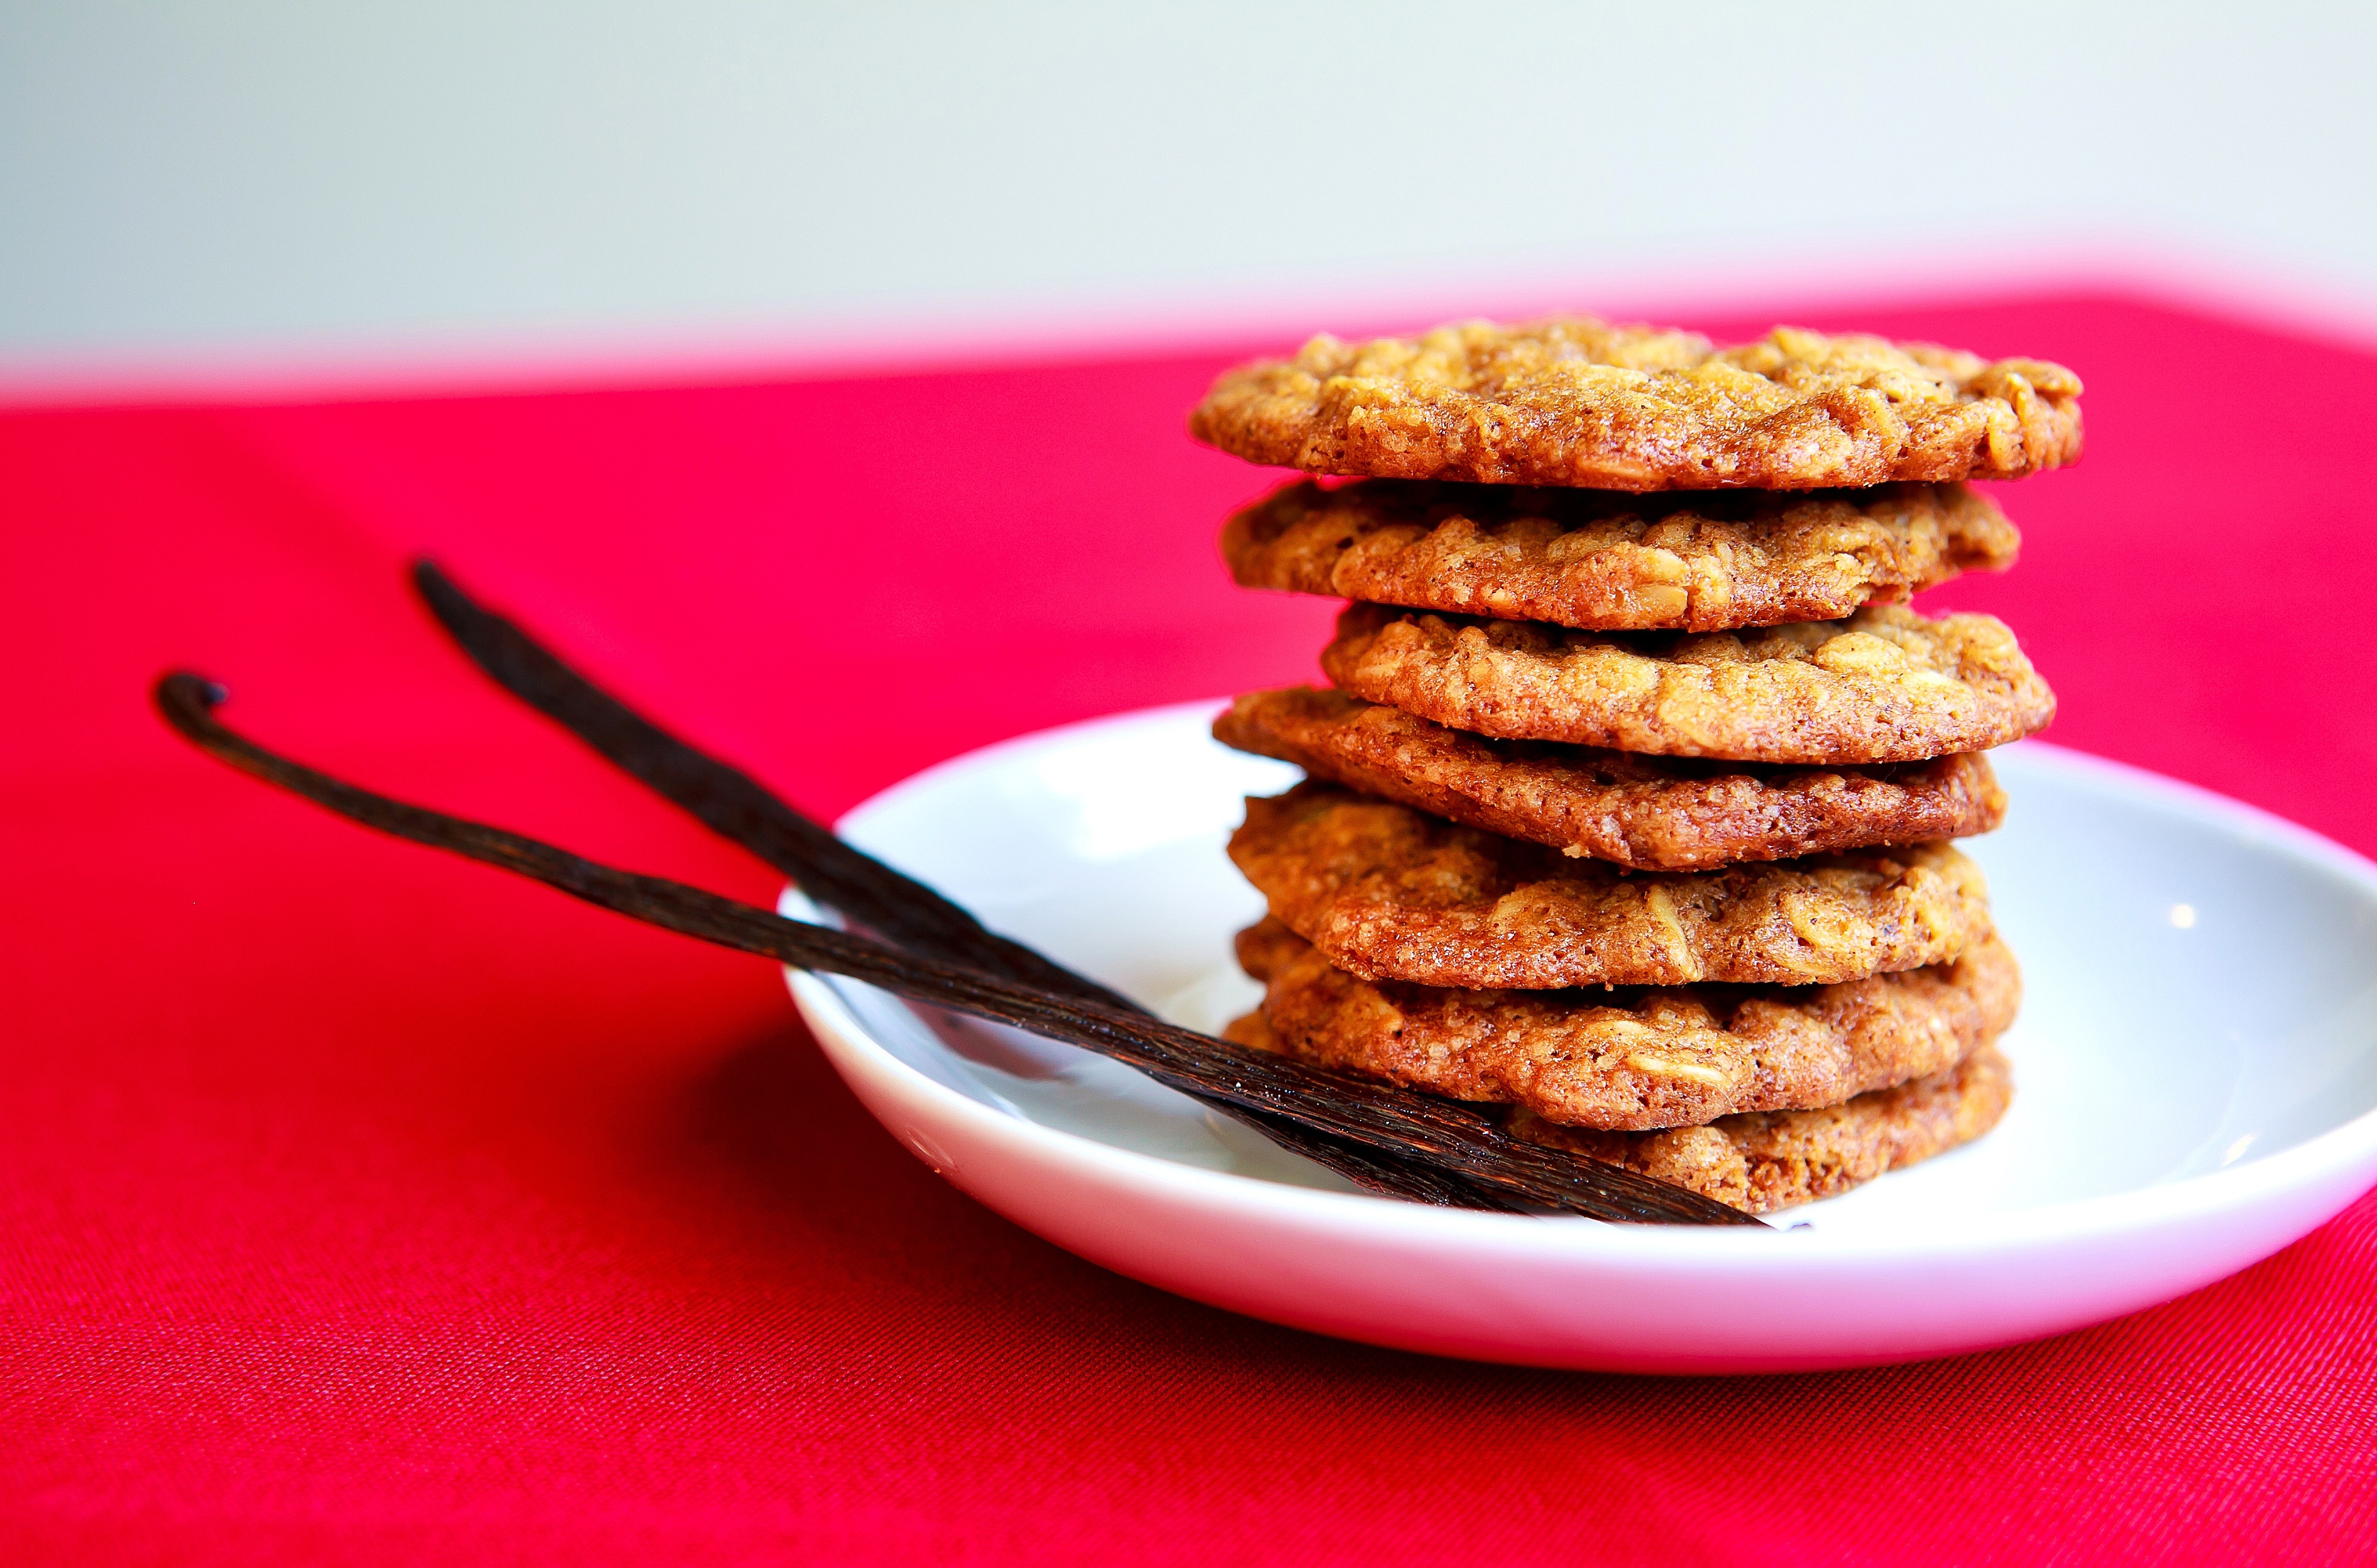
dish, meal, food, produce, plate, fresh, colorful, breakfast, biscuit, snack, dessert, cuisine, delicious, temptation, homemade, calories, bake, cookies, sugar, sweets, sweetness, baked goods, flavor, unhealthy, snack food, cookies and crackers